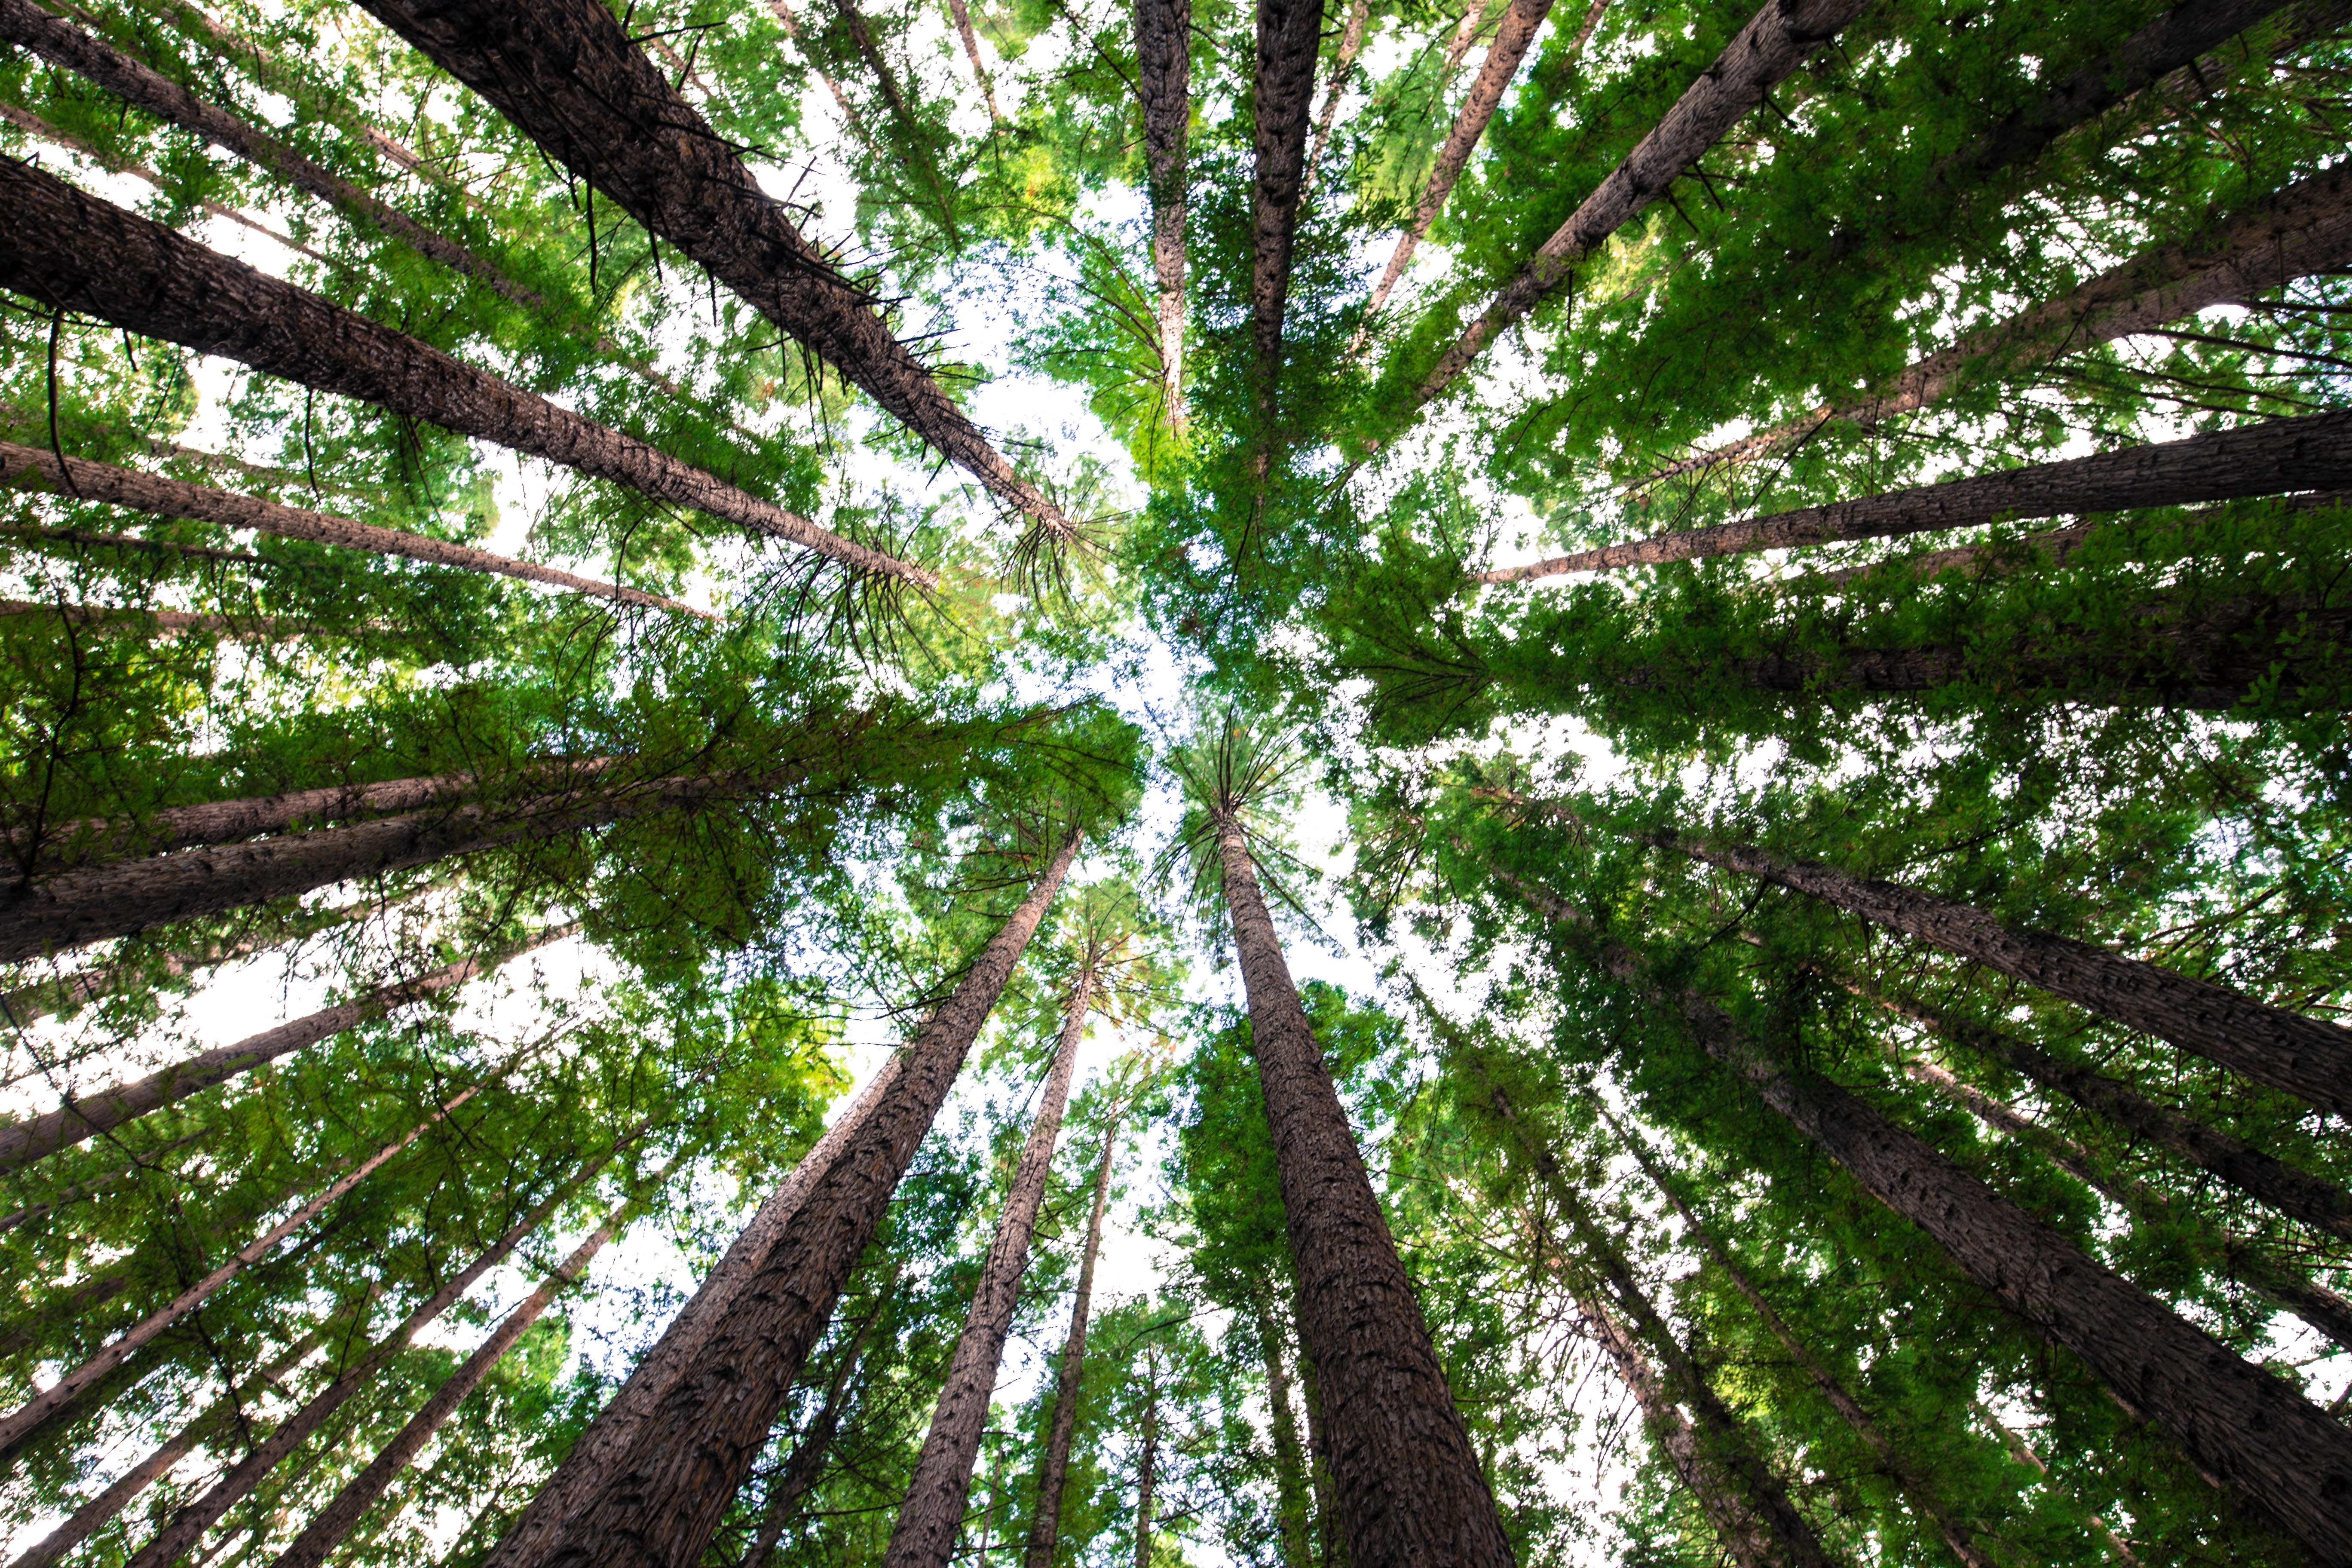
tree, forest, branch, plant, wood, flower, trunk, jungle, produce, botany, redwood, rainforest, deciduous, plantation, woodland, habitat, ecosystem, biome, old growth forest, natural environment, woody plant, land plant, arecales